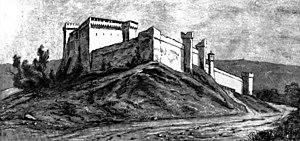
Ruines du Château fort de Gradara.